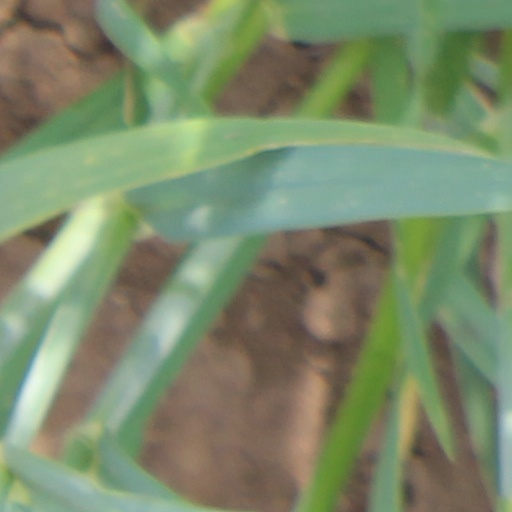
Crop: wheat